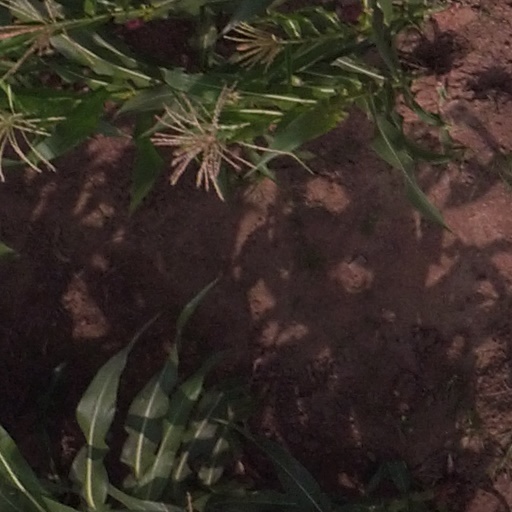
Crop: maize; corn